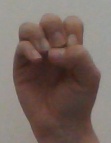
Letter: ha